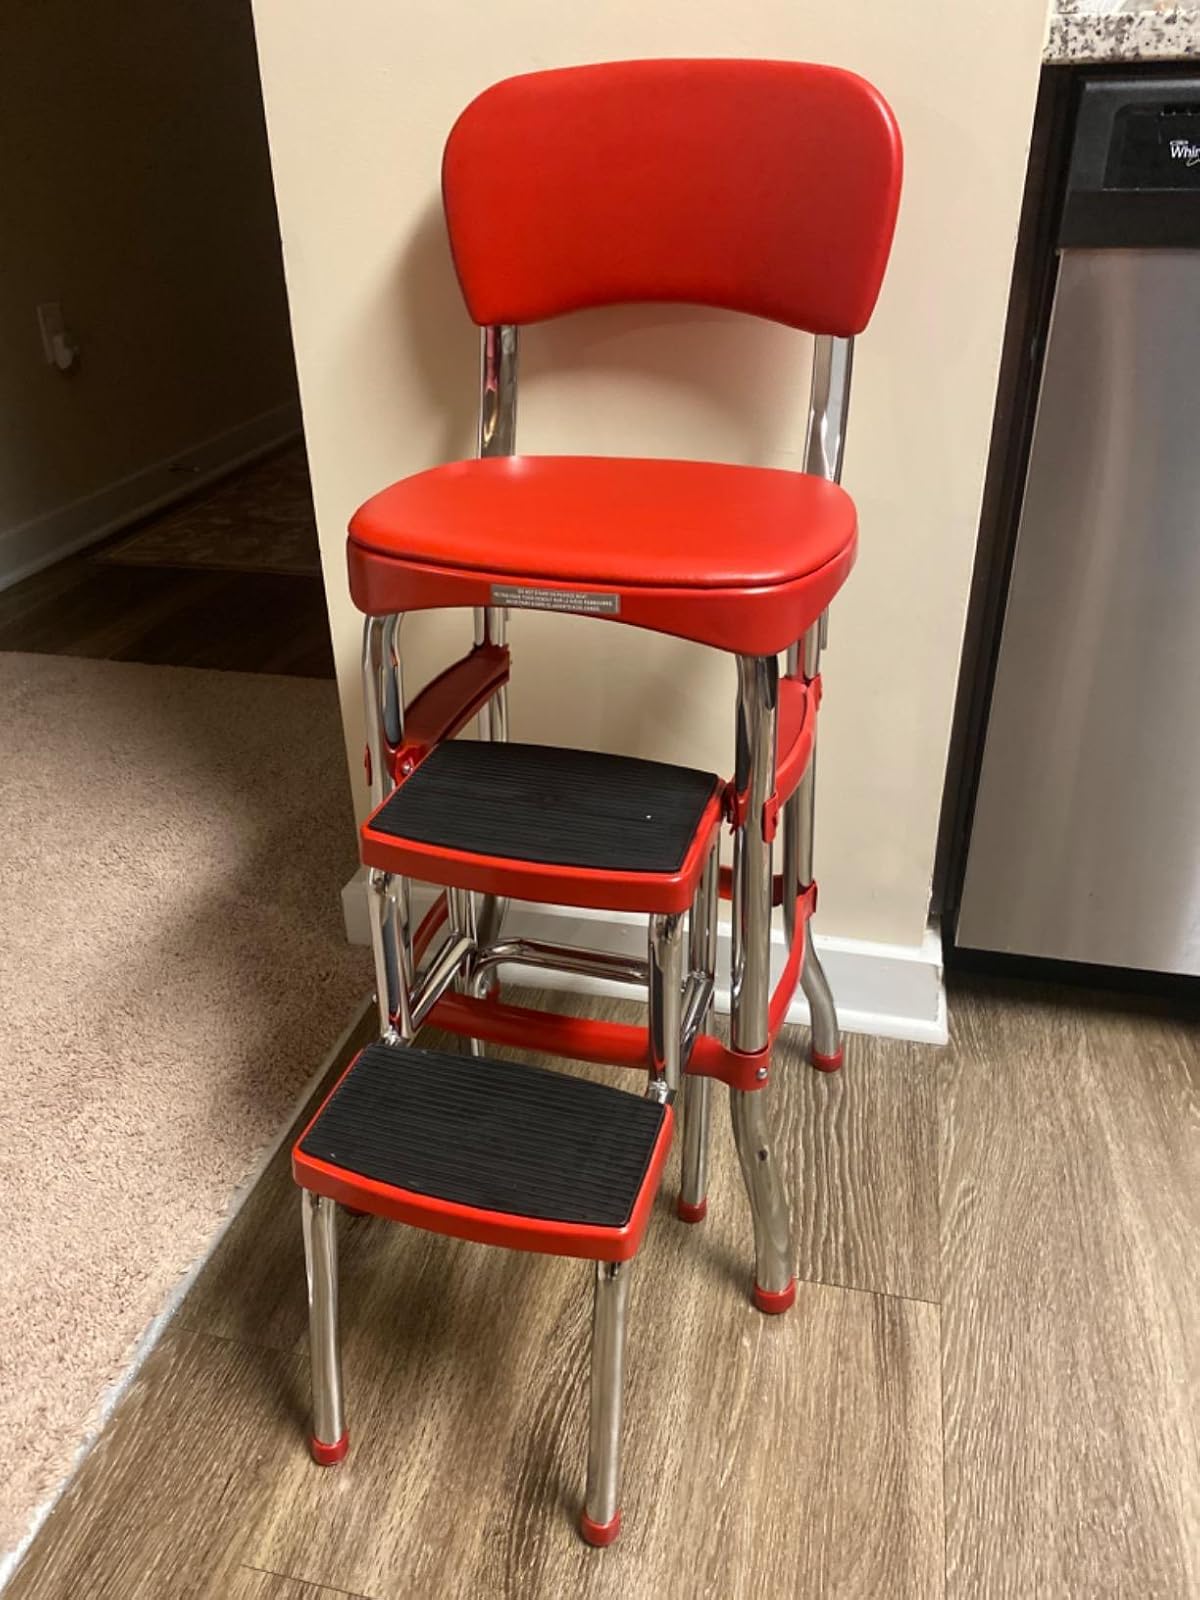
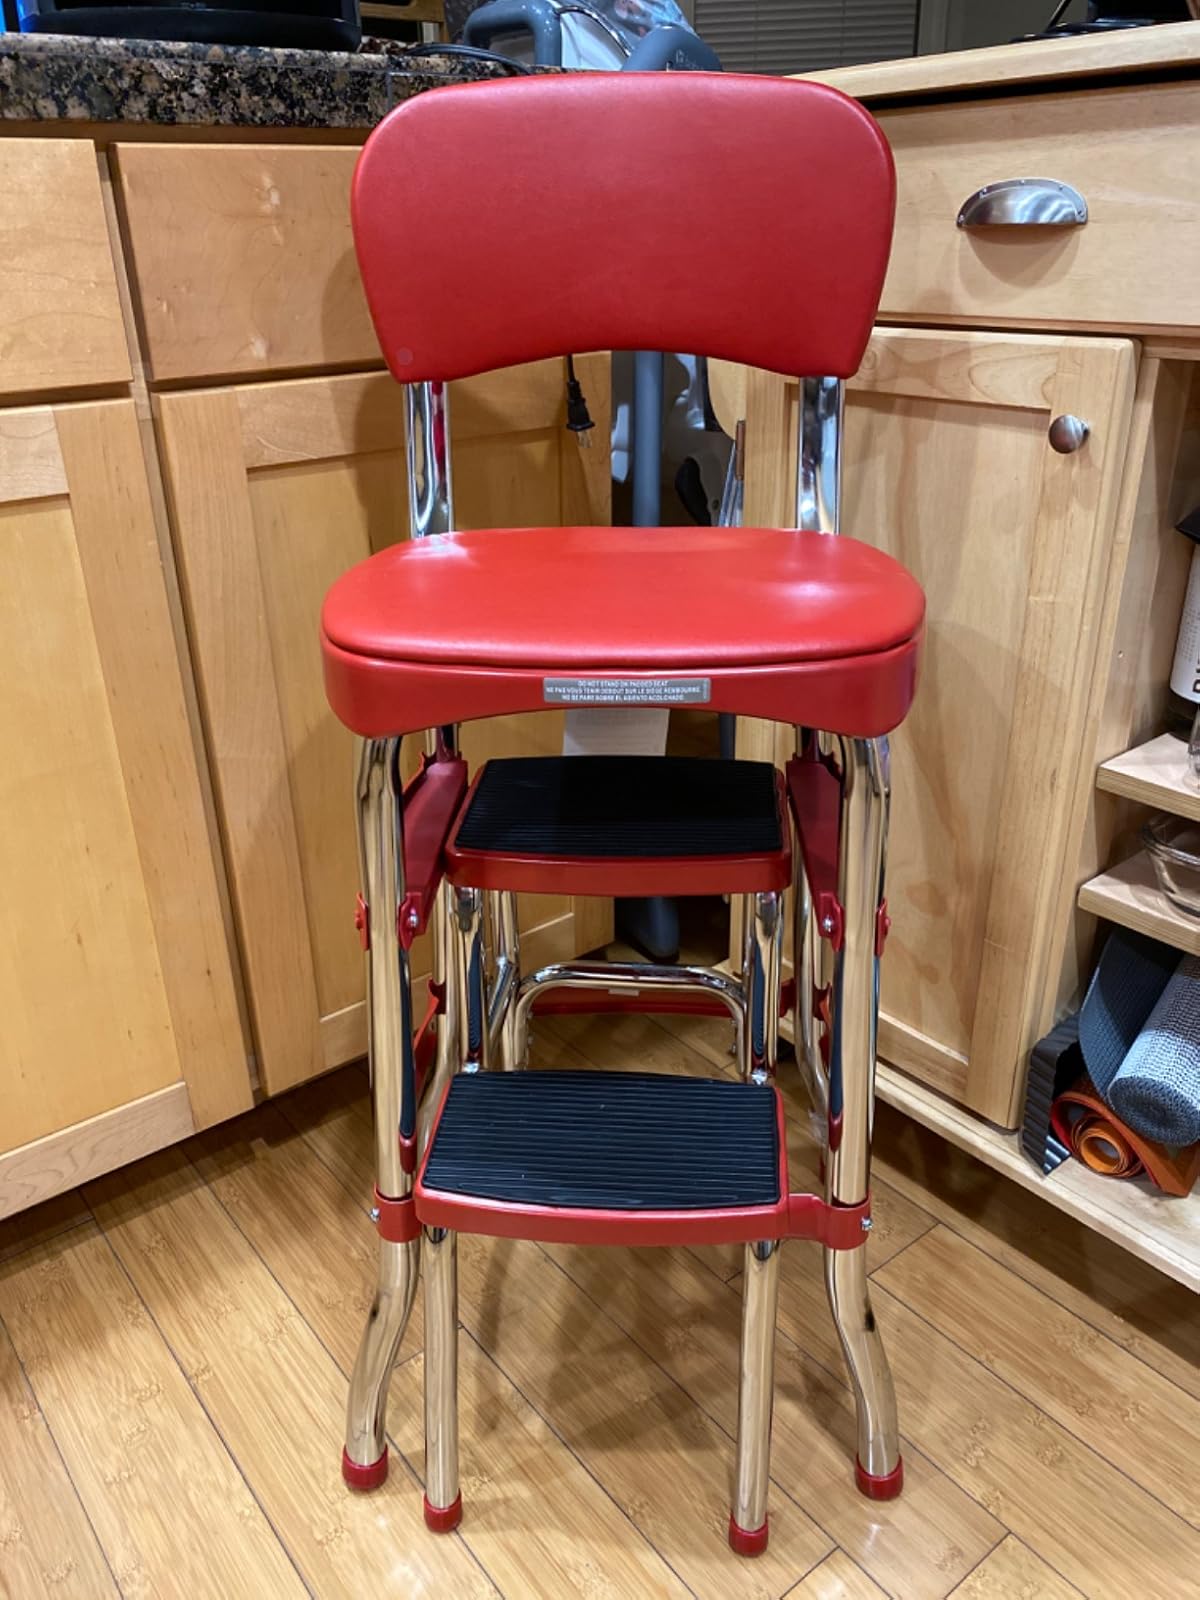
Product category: items_chair
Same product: yes